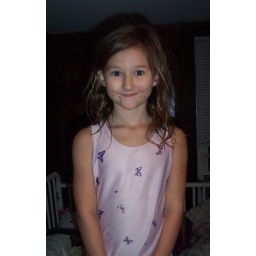
Isabel looks serious for a picture in her pretty butterfly dress